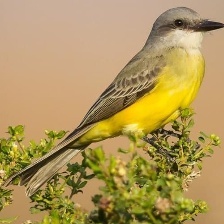
Species: TROPICAL KINGBIRD
Scientific name: TYRANNUS MELANCHOLICUS